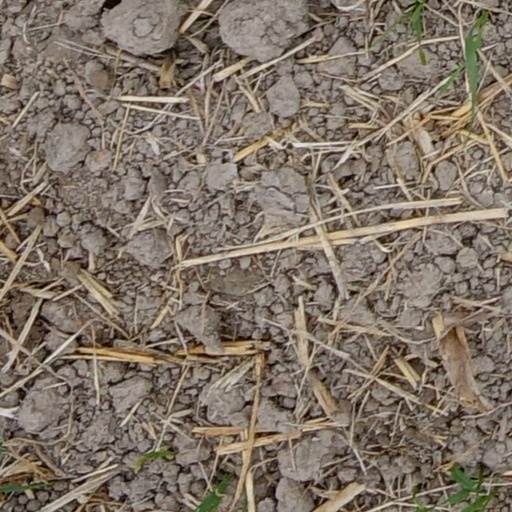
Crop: wheat